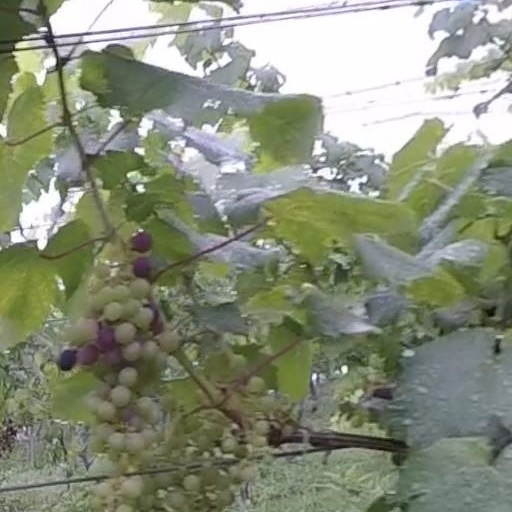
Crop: grape